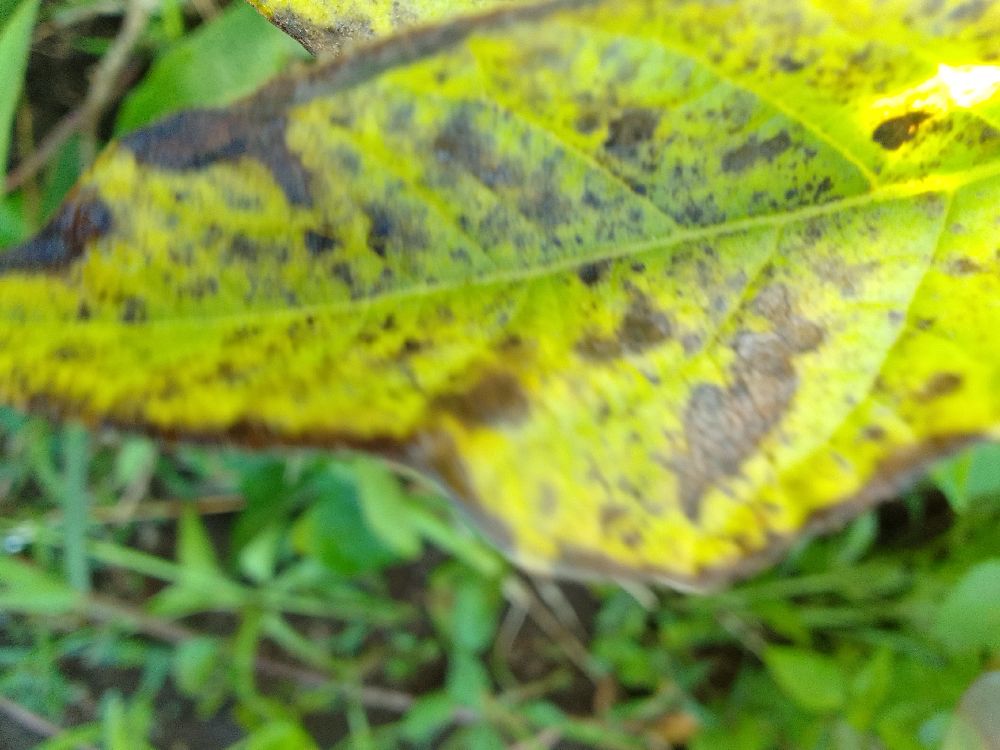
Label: Early blight